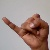
The image shows a hand gesture representing the letter 'J' in Indian Sign Language.